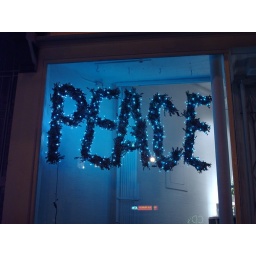
window display on market street in the castro district - san francisco, california